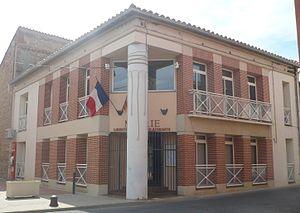
Mairie de Corneilla-del-Vercol
Corneilla-del-Vercol est une commune française située dans le département des Pyrénées-Orientales, en région Occitanie.